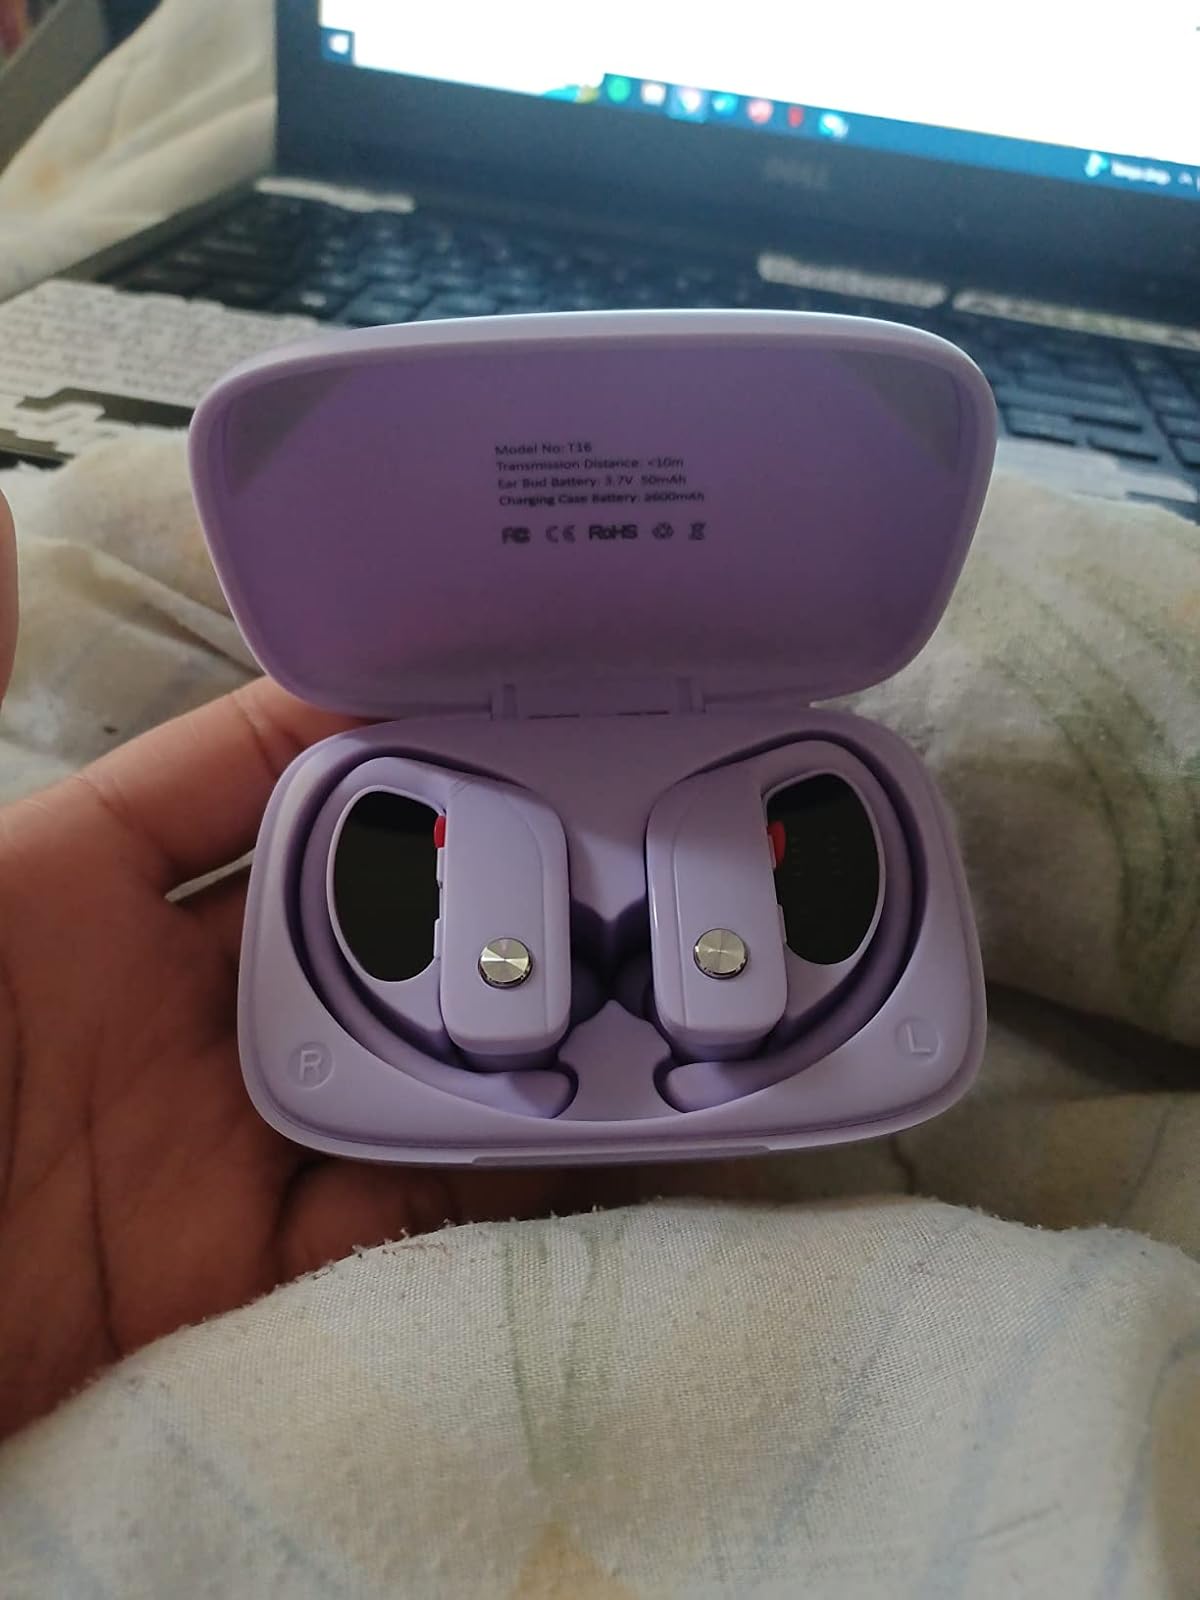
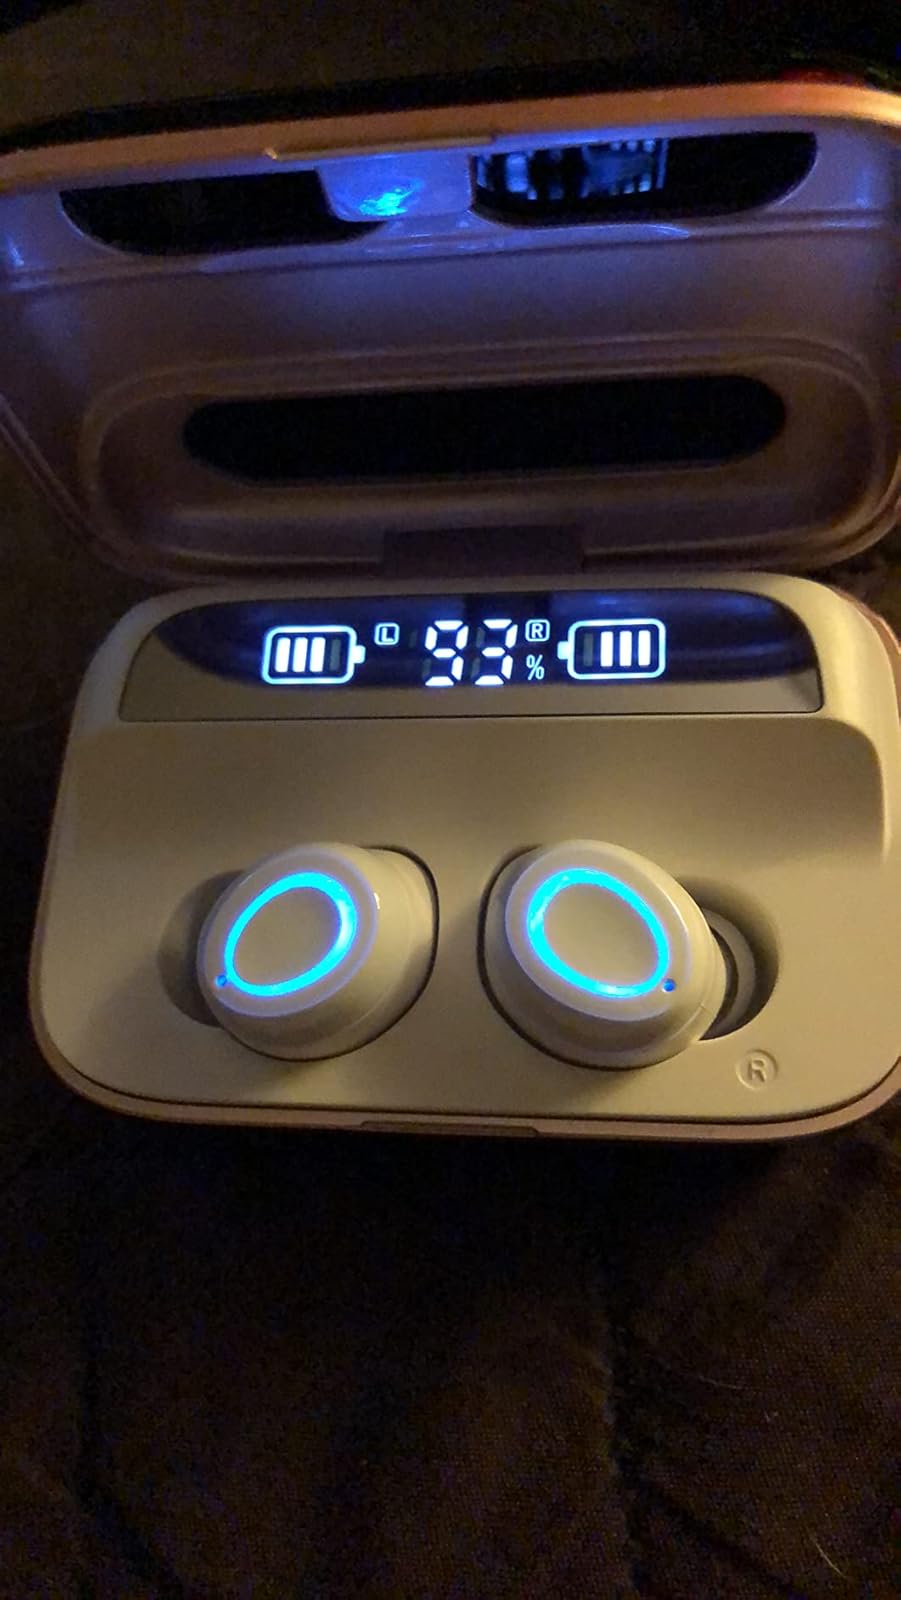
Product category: earbuds
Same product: no